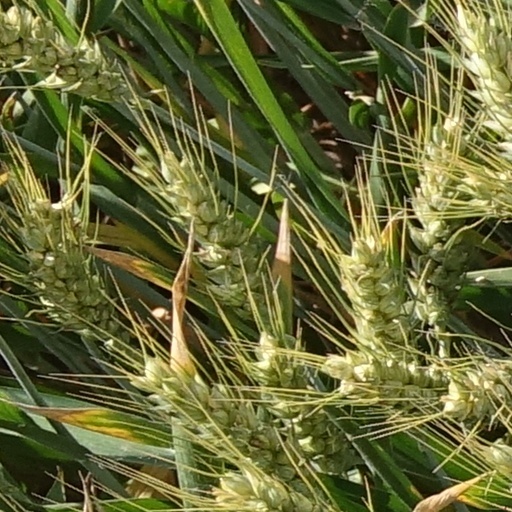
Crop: wheat